List of presidents of the Executive Council of Basel-Stadt

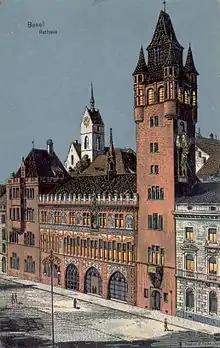
Rathaus Basel

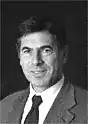
Christoph Eymann, President of the council for the year 2003/2004

This is a list of presidents of the Executive Council of the canton of Basel-Stadt. The canton of Basel-Stadt and city of Basel are government by a seven-member executive council ("Regierungsrat"). The executive council is chaired by its president ("Regierungspräsident"). The function used to rotate annually among the members, but has become a permanent role in 2009. The city of Basel doesn't have a government of its own or a mayor.